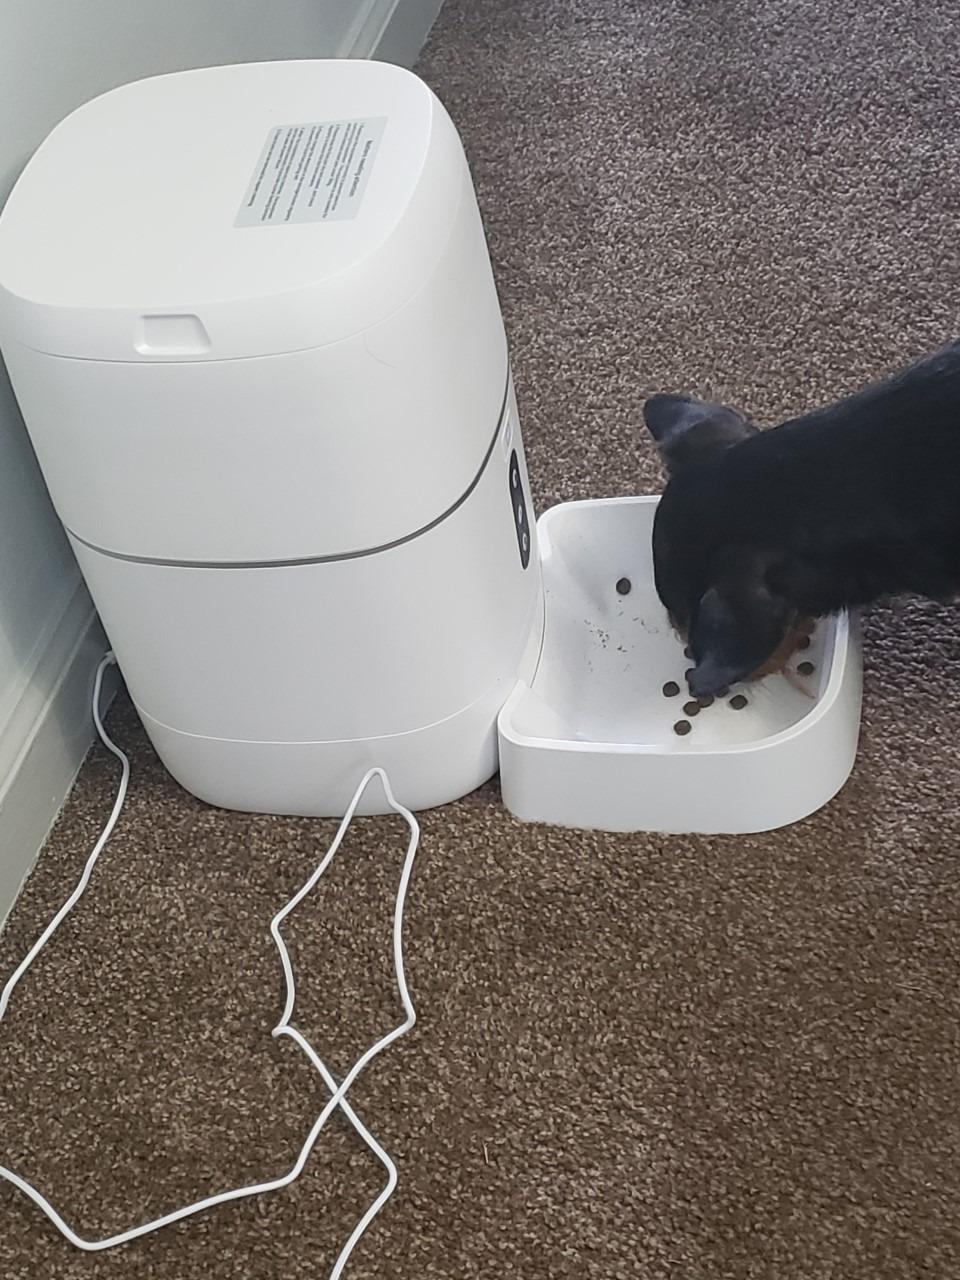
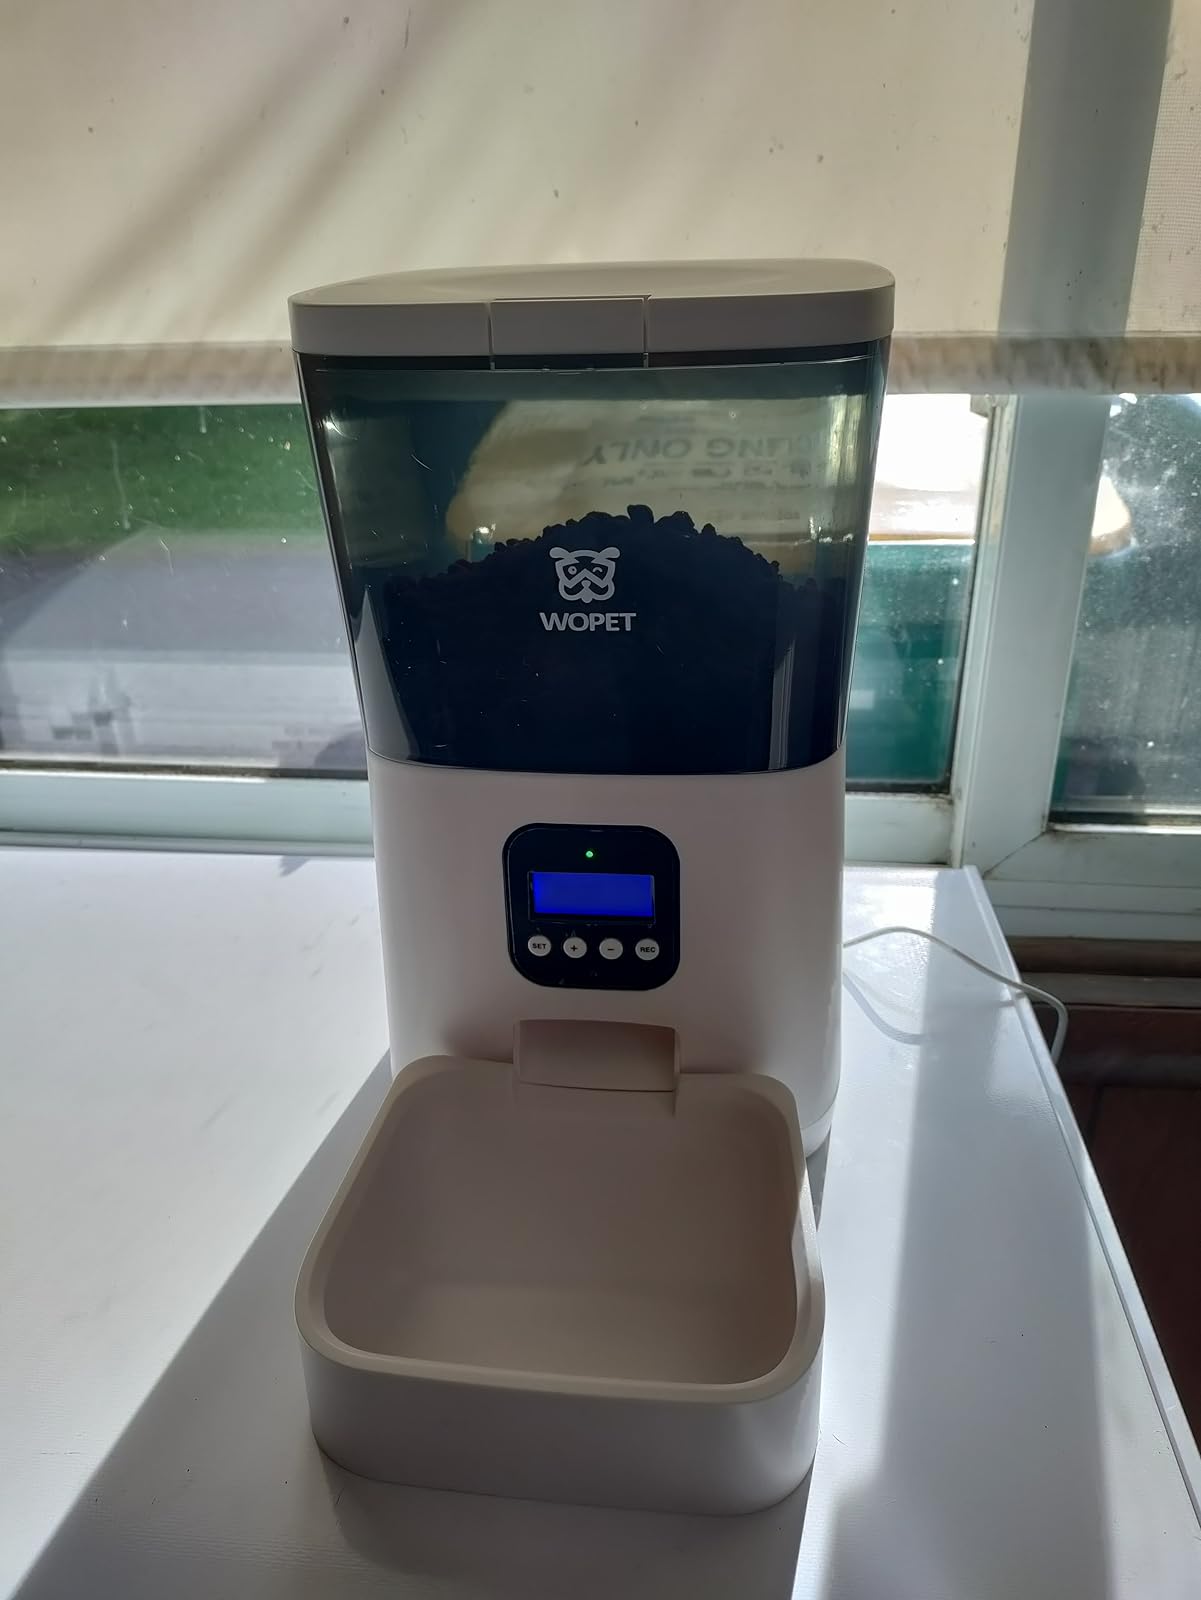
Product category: items_feeder
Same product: no